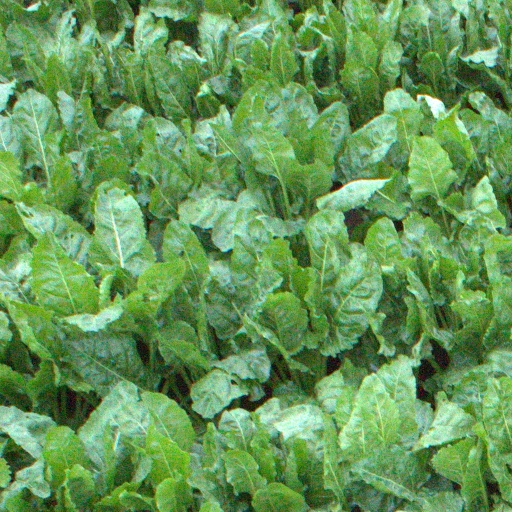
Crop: sugar beet